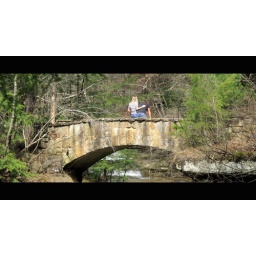
A couple pause on the stone bridge above the Upper Falls at Old Man's Cave.Hocking Hills State Park